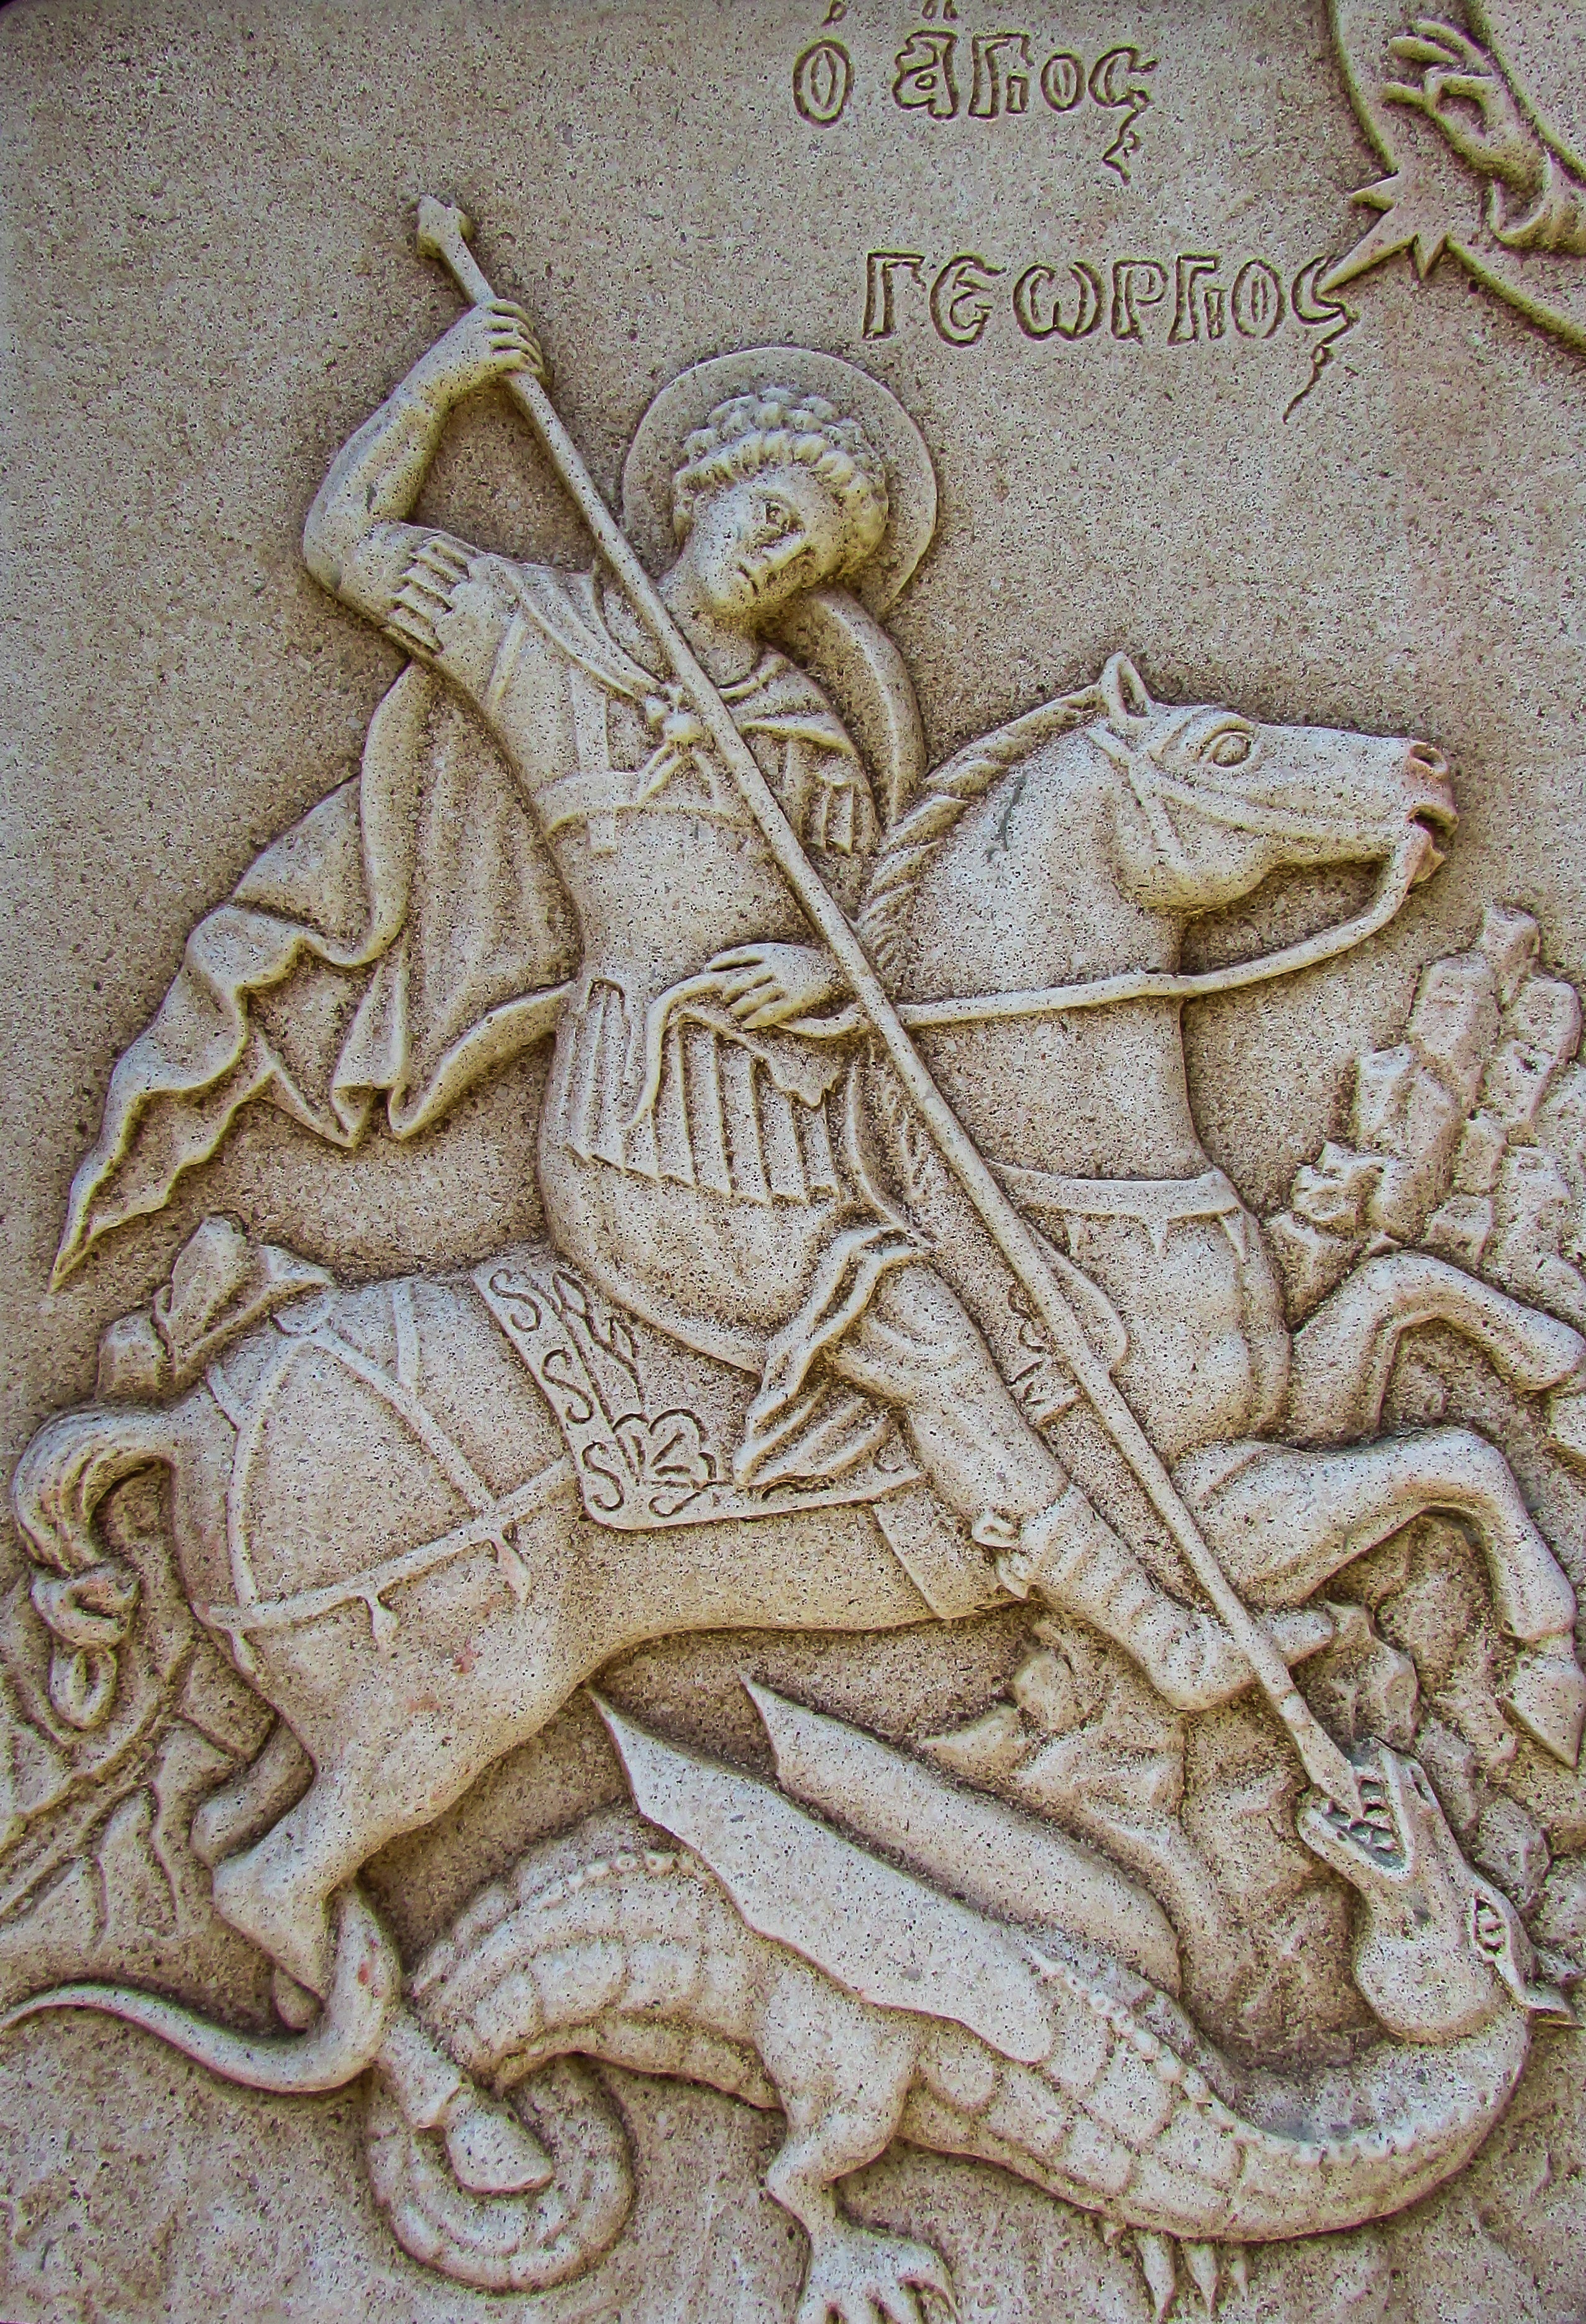
architecture, wall, stone, religion, church, art, drawing, orthodox, carving, relief, engraving, cyprus, mythology, ayia napa, archaeological site, stone carving, ayios georgios, ancient history